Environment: real
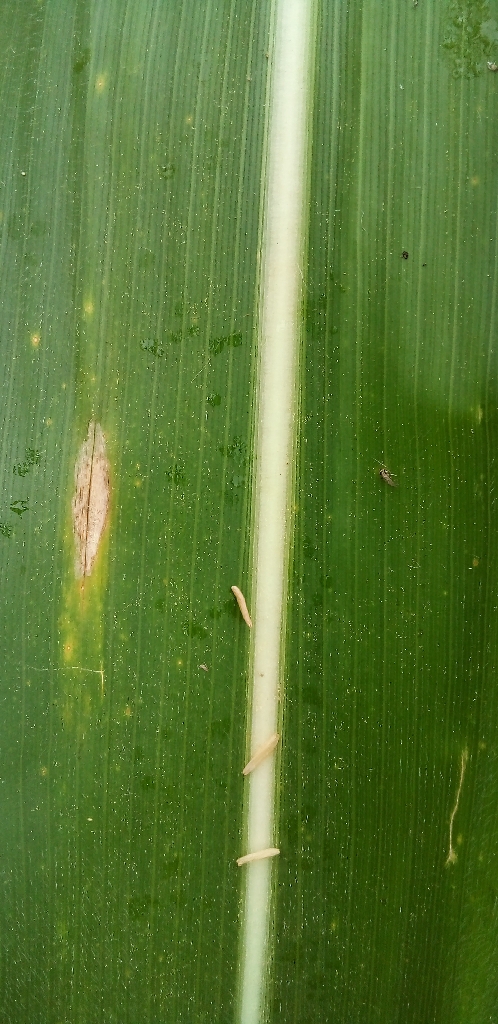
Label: northern_corn_leaf_blight